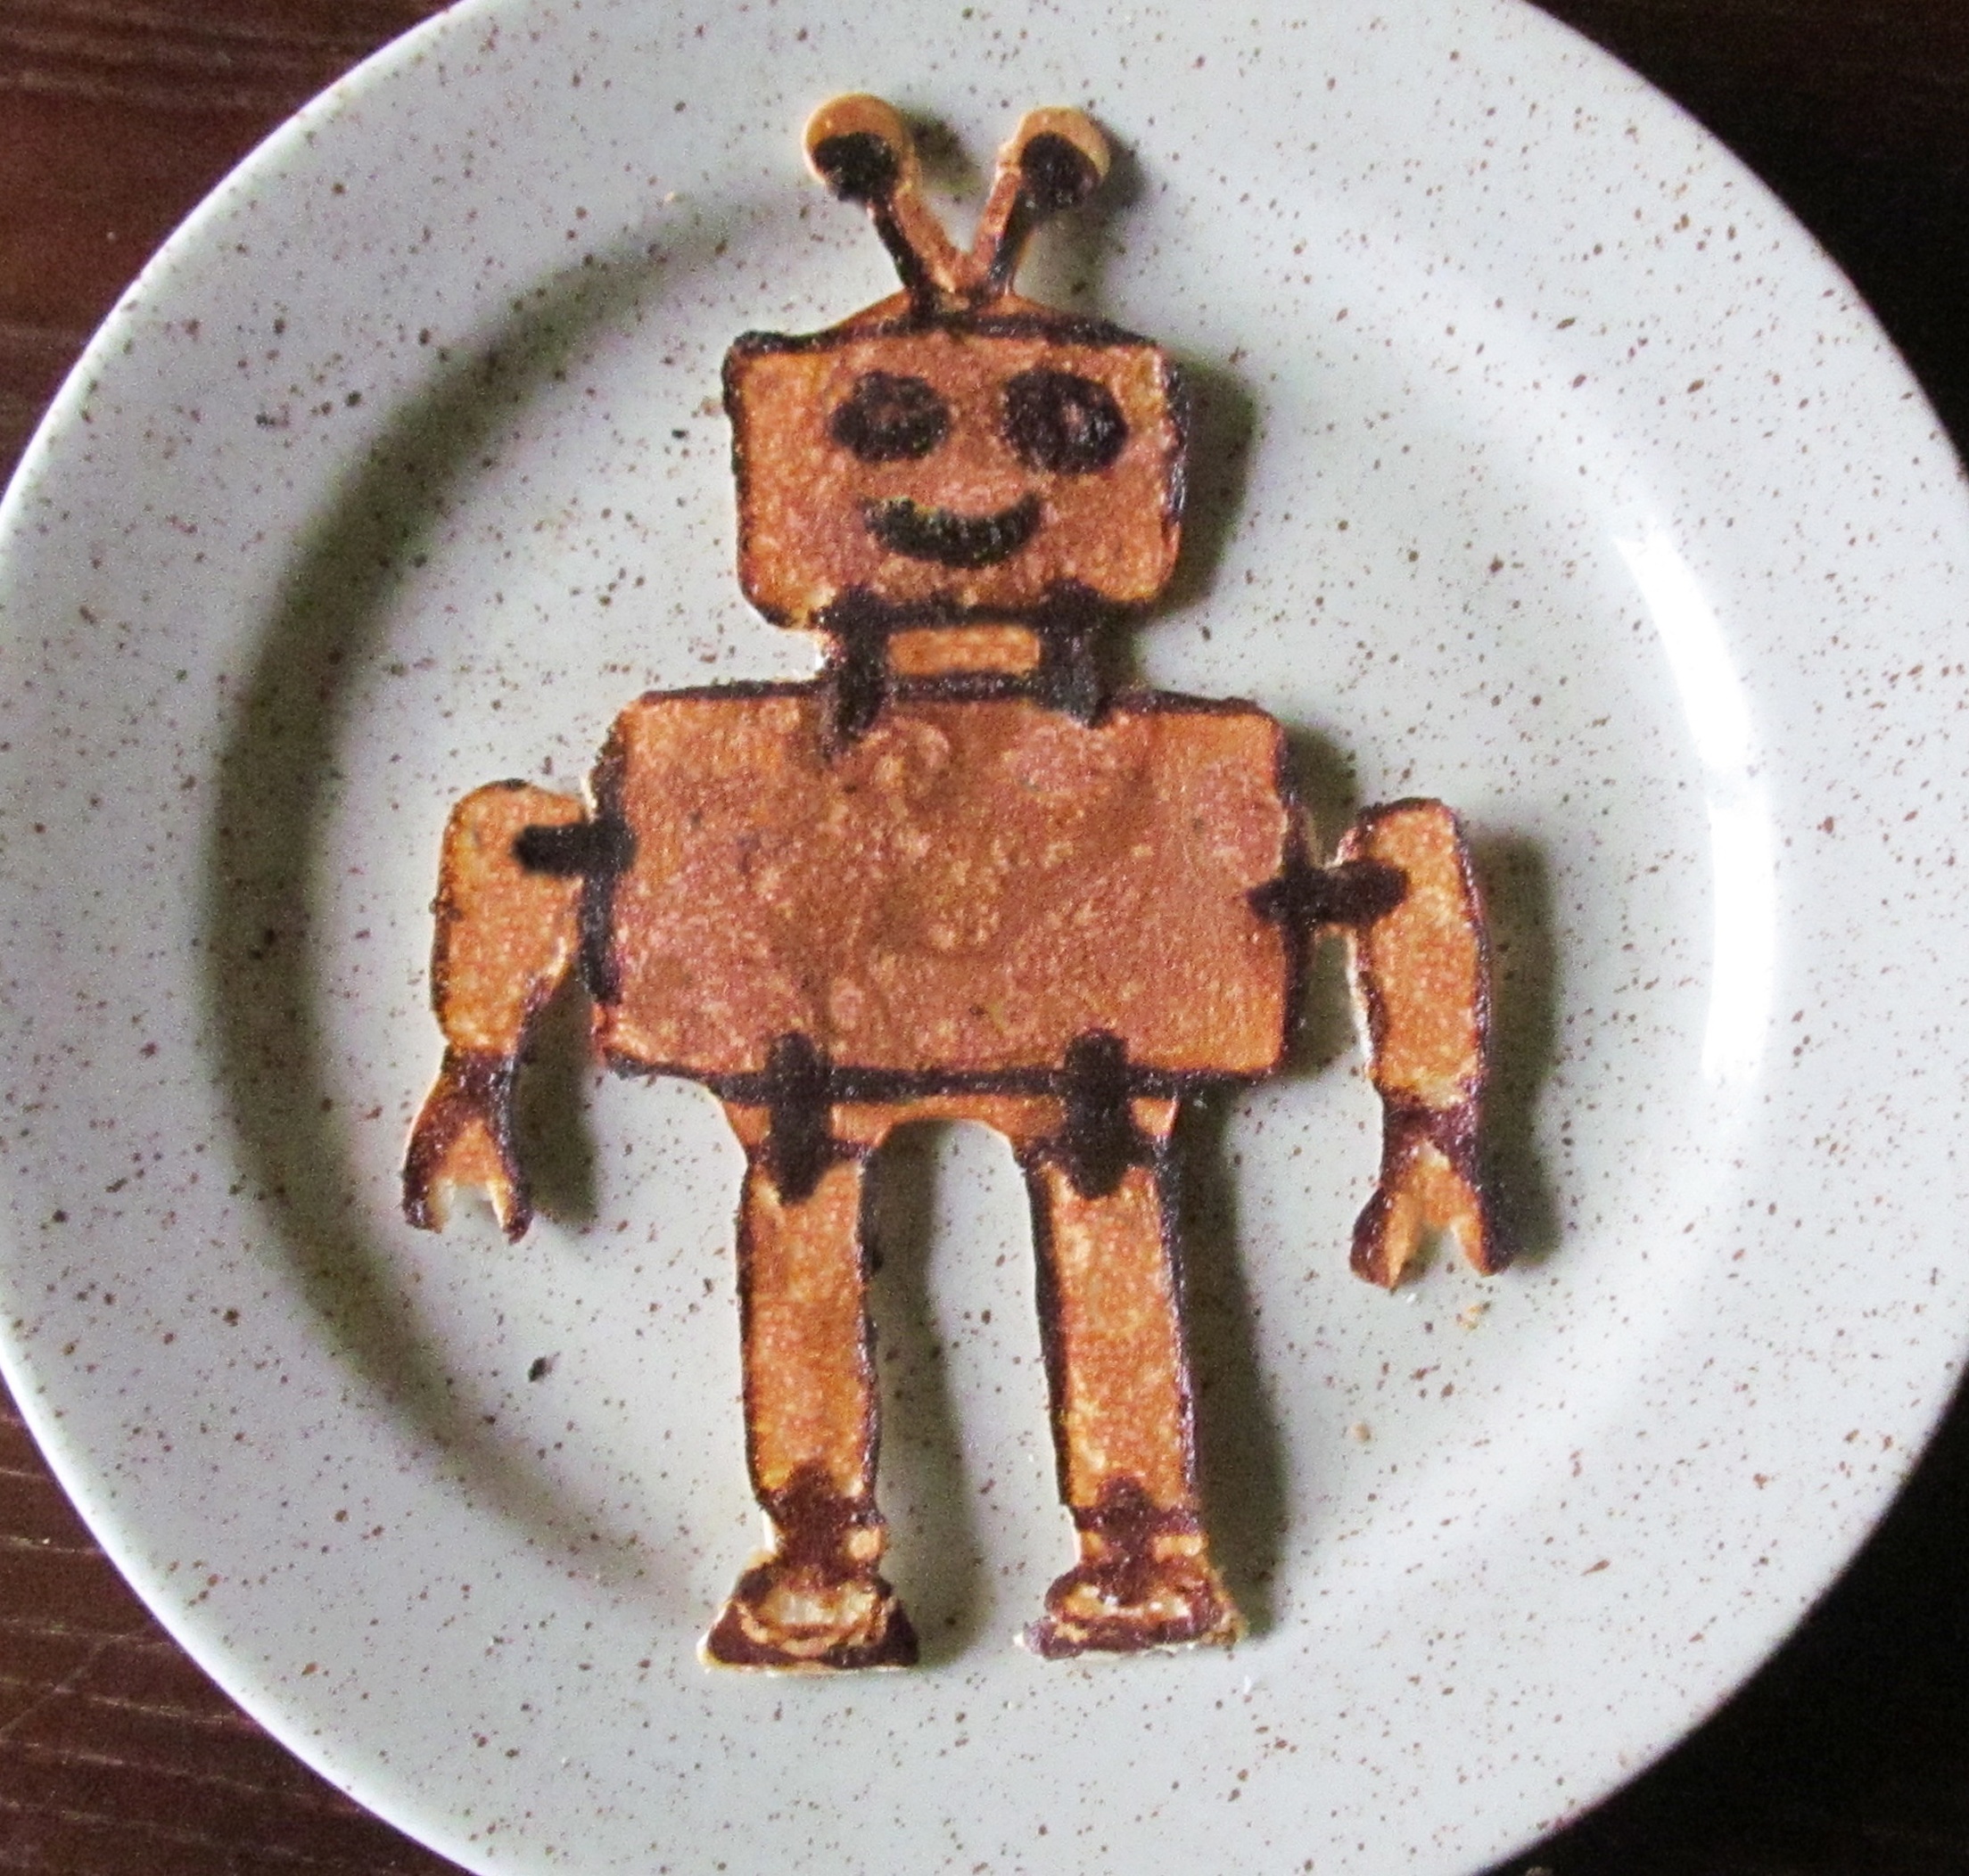
creative, sweet, morning, dish, meal, food, produce, fresh, breakfast, gourmet, healthy, snack, dessert, delicious, pancake, kids, children, icing, tasty, robot